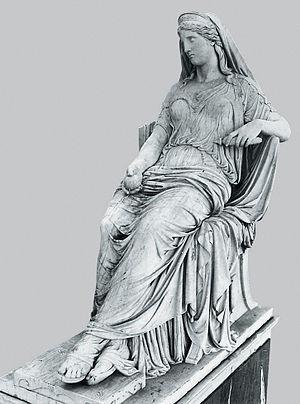
Odysseus est une série télévisée péplum franco-italo-portugaise en 12 épisodes de 45 minutes, créée par Frédéric Azémar et réalisée par Stéphane Giusti. Le premier épisode de la série a été diffusé le 13 juin 2013 sur Arte. La série s'inspire librement de l’épopée grecque antique l’Odyssée, qui relate le retour du chef achéen Ulysse dans son île natale d'Ithaque après la fin de la guerre de Troie et un voyage de retour long et périlleux. Le début du récit se concentre sur la situation à Ithaque en l'absence d'Ulysse : la femme d'Ulysse, Pénélope, et son fils Télémaque, sont en butte aux ambitions et aux complots des prétendants au trône.